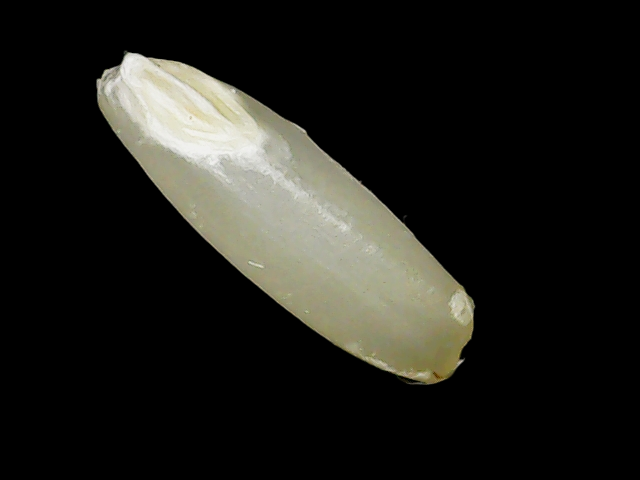
Rice variety: Binadhan23